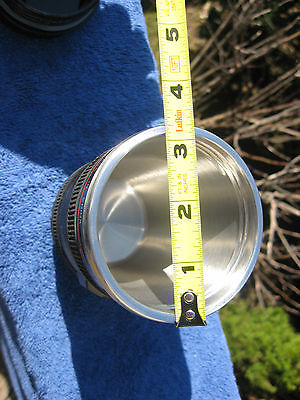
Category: mug